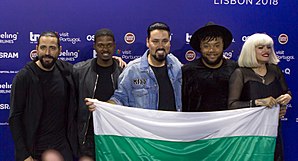
Equinox (bulgarsk band)
Equinox er et bulgarsk band der består af Zhana Bergendorff, Georgi Simeonov, Vlado Mihailov, Vlado Mihailov og Johnny Manuel. De repræsenterede Bulgarien i Eurovision Song Contest 2018 med sangen "Bones". De opnåede en 14. plads i finalen.